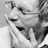
Emotion: neutral